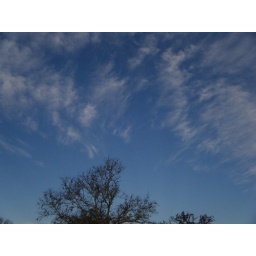
clouds in the blue autumn sky